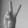
ASL letter: V